L. Smit en Zoon

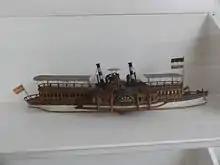
"Friede" (1866) of 73 m

L. Smit en Zoon shipyard was one of multiple shipyards belonging to the Smit family. In 1785 Jan Smit Fopszoon (1742–1807) and his brother Jacques Smit Fopszoon (1756–1820) took over a shipyard in Alblasserdam, near the border with Nieuw-Lekkerland.